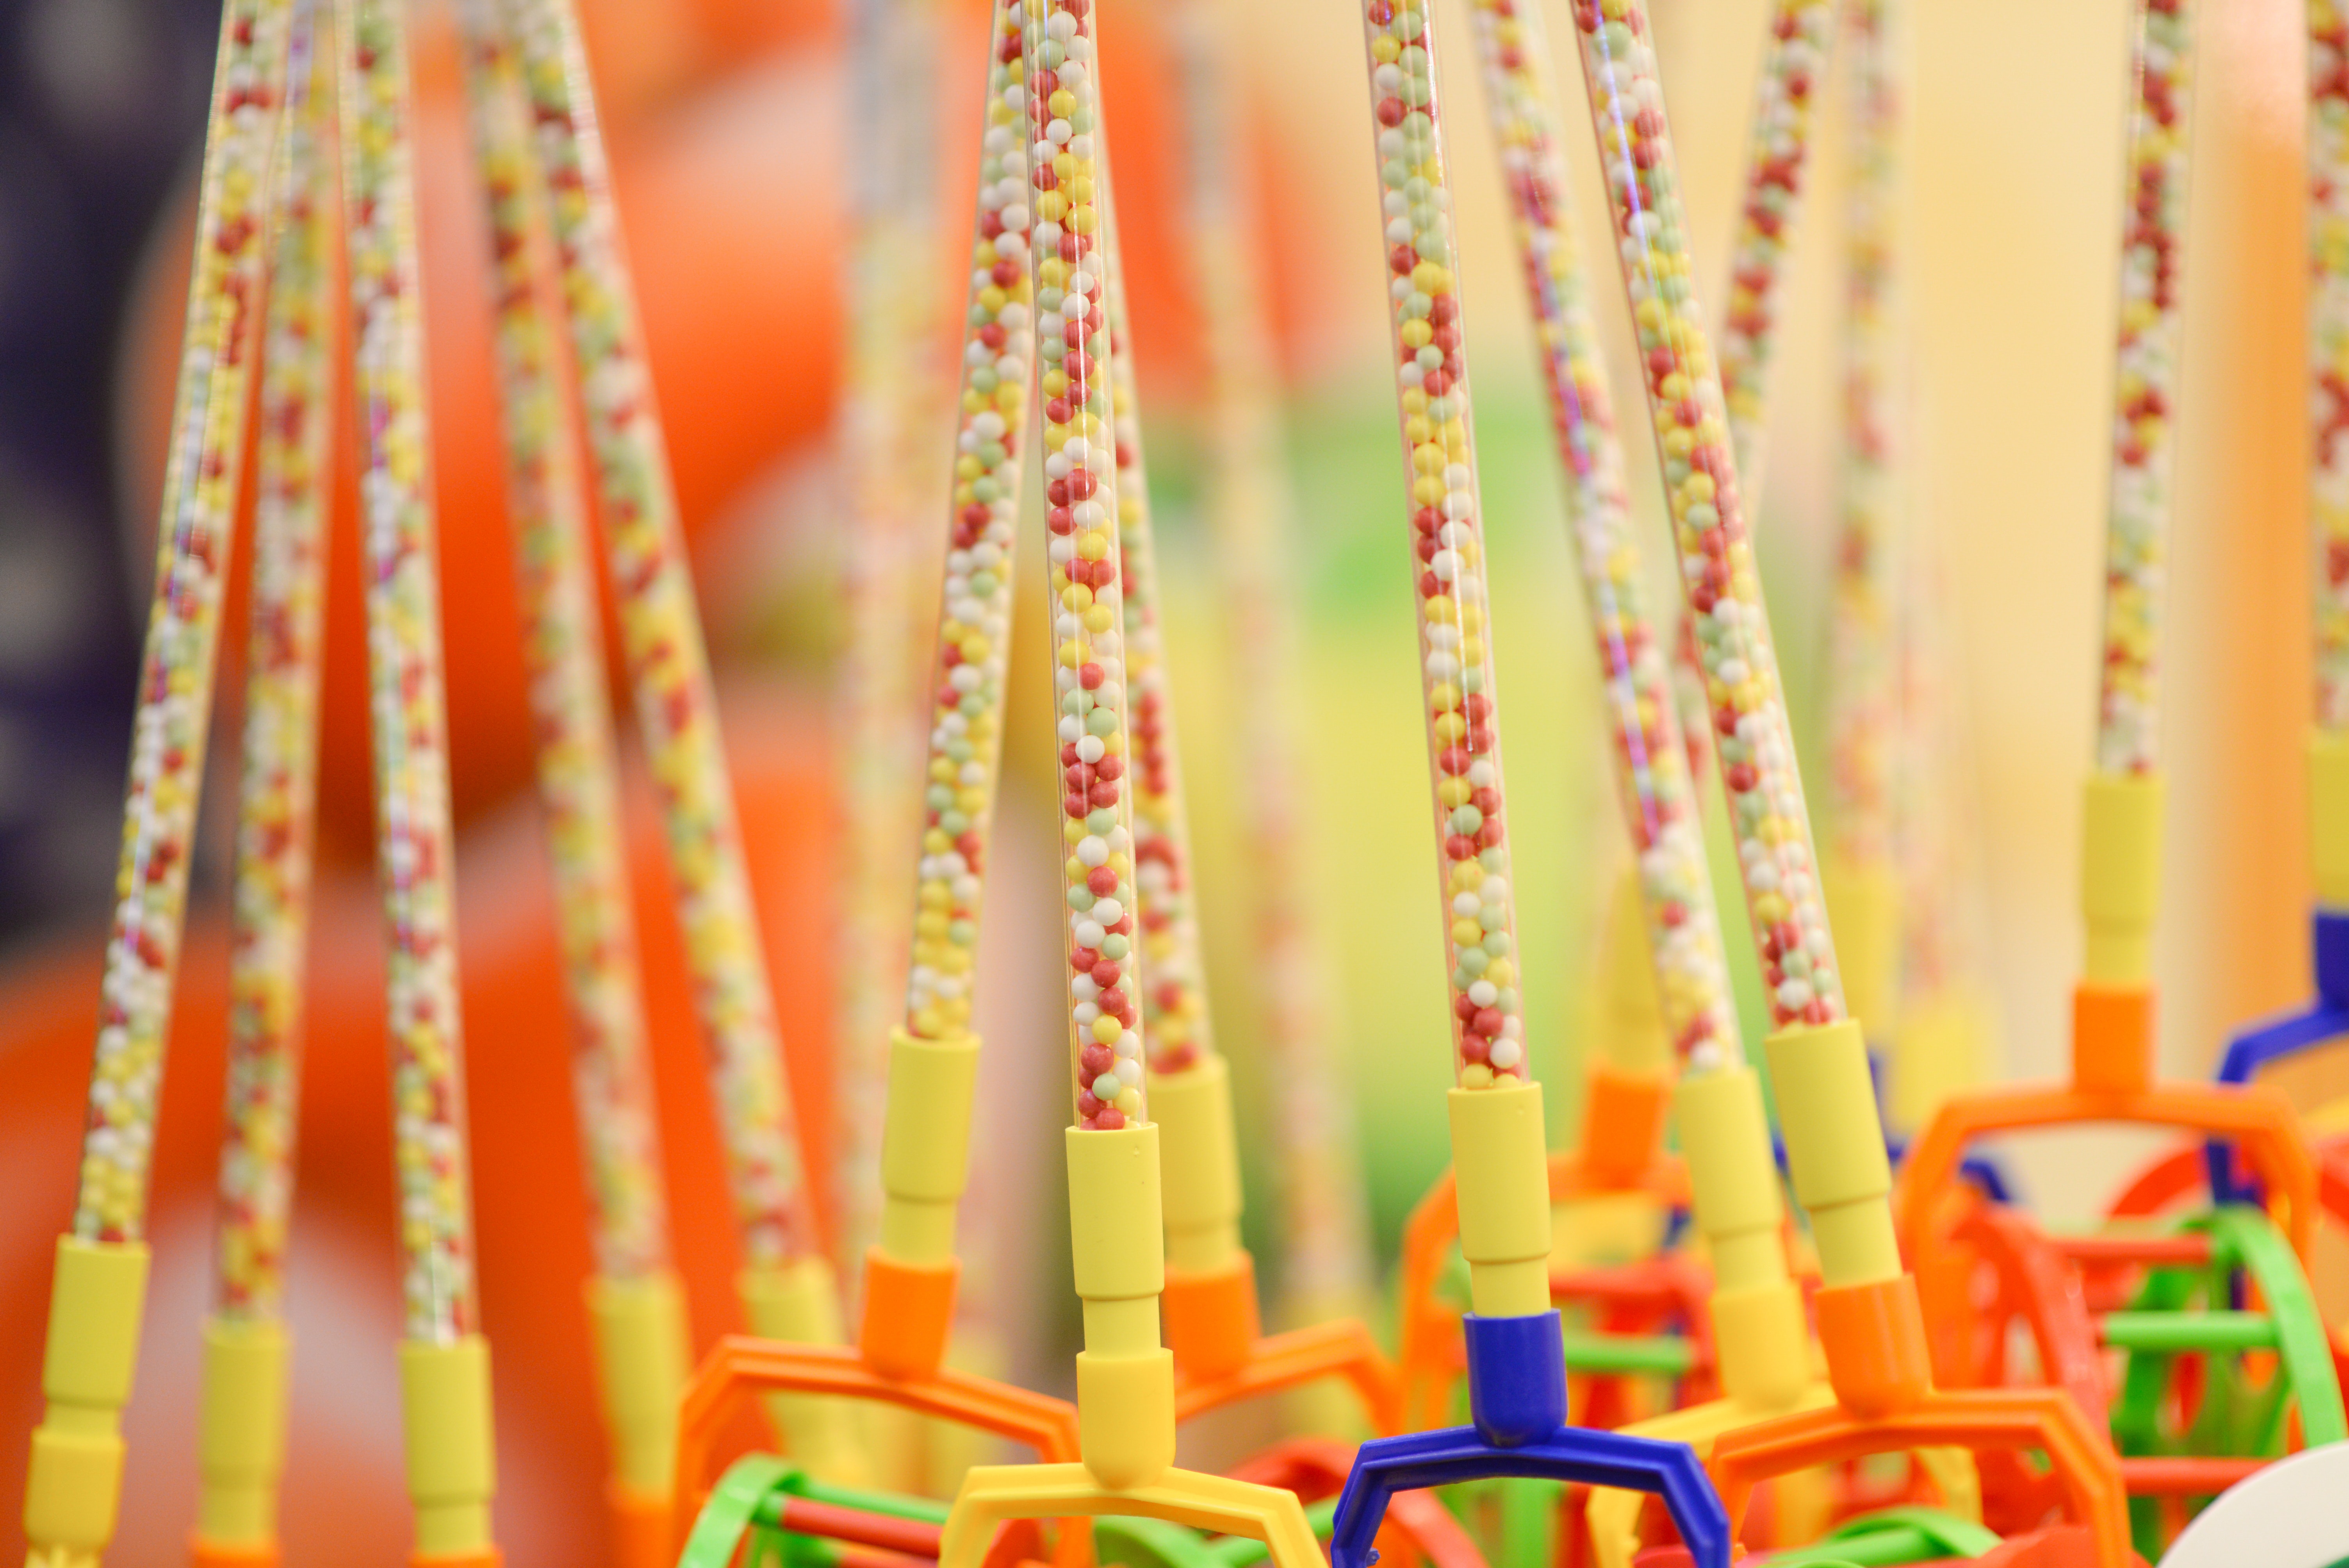
orange, textile, macro photography